Marie Versini

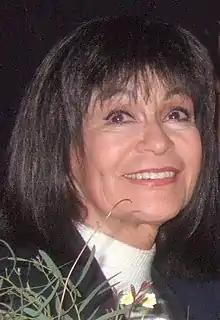
Versini in 2010

Versini appeared in several international cinema productions. After playing in Karl May film adaptations she received a number of German popularity awards.